Siege of Lille (1792)

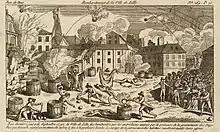
The citizen bucket brigades during the bombardment.

On 24 September, the Austrians pushed back the French outposts and commenced digging trenches that night. The first parallel was laid out across the main highway to Tournai and five batteries with a total of 30 artillery pieces were spaced 200 paces apart. After rejecting Saxe-Teschen's summons to surrender, the energetic Ruault mounted sorties every night but was unable to halt progress on the siege works. On 29 September, the Austrian batteries opened a devastating bombardment upon the buildings of Lille with shot, shell and hot-shot. Fires were set in the city but citizen bucket brigades kept the damage in check. The cannons of the defenders returned a heavy volume of fire.